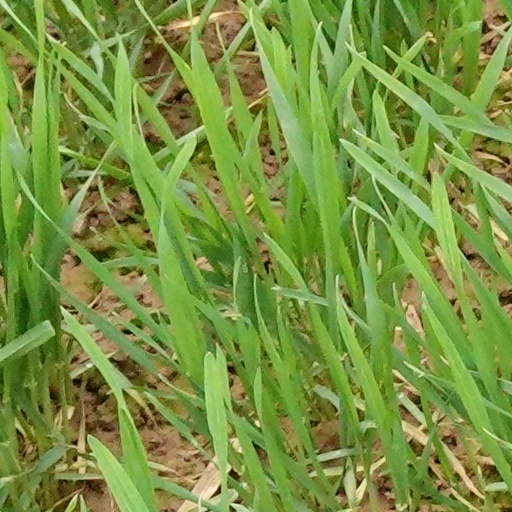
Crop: wheat